Christian Arro

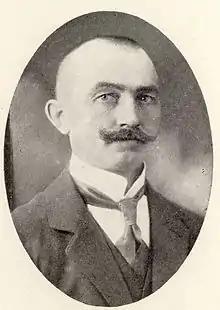

Christian Arro (also known as Christjan Arro and Kristjan Arro; 25 January 1885 – 21 April 1942) was an Estonian agriculturist, farmer and politician.